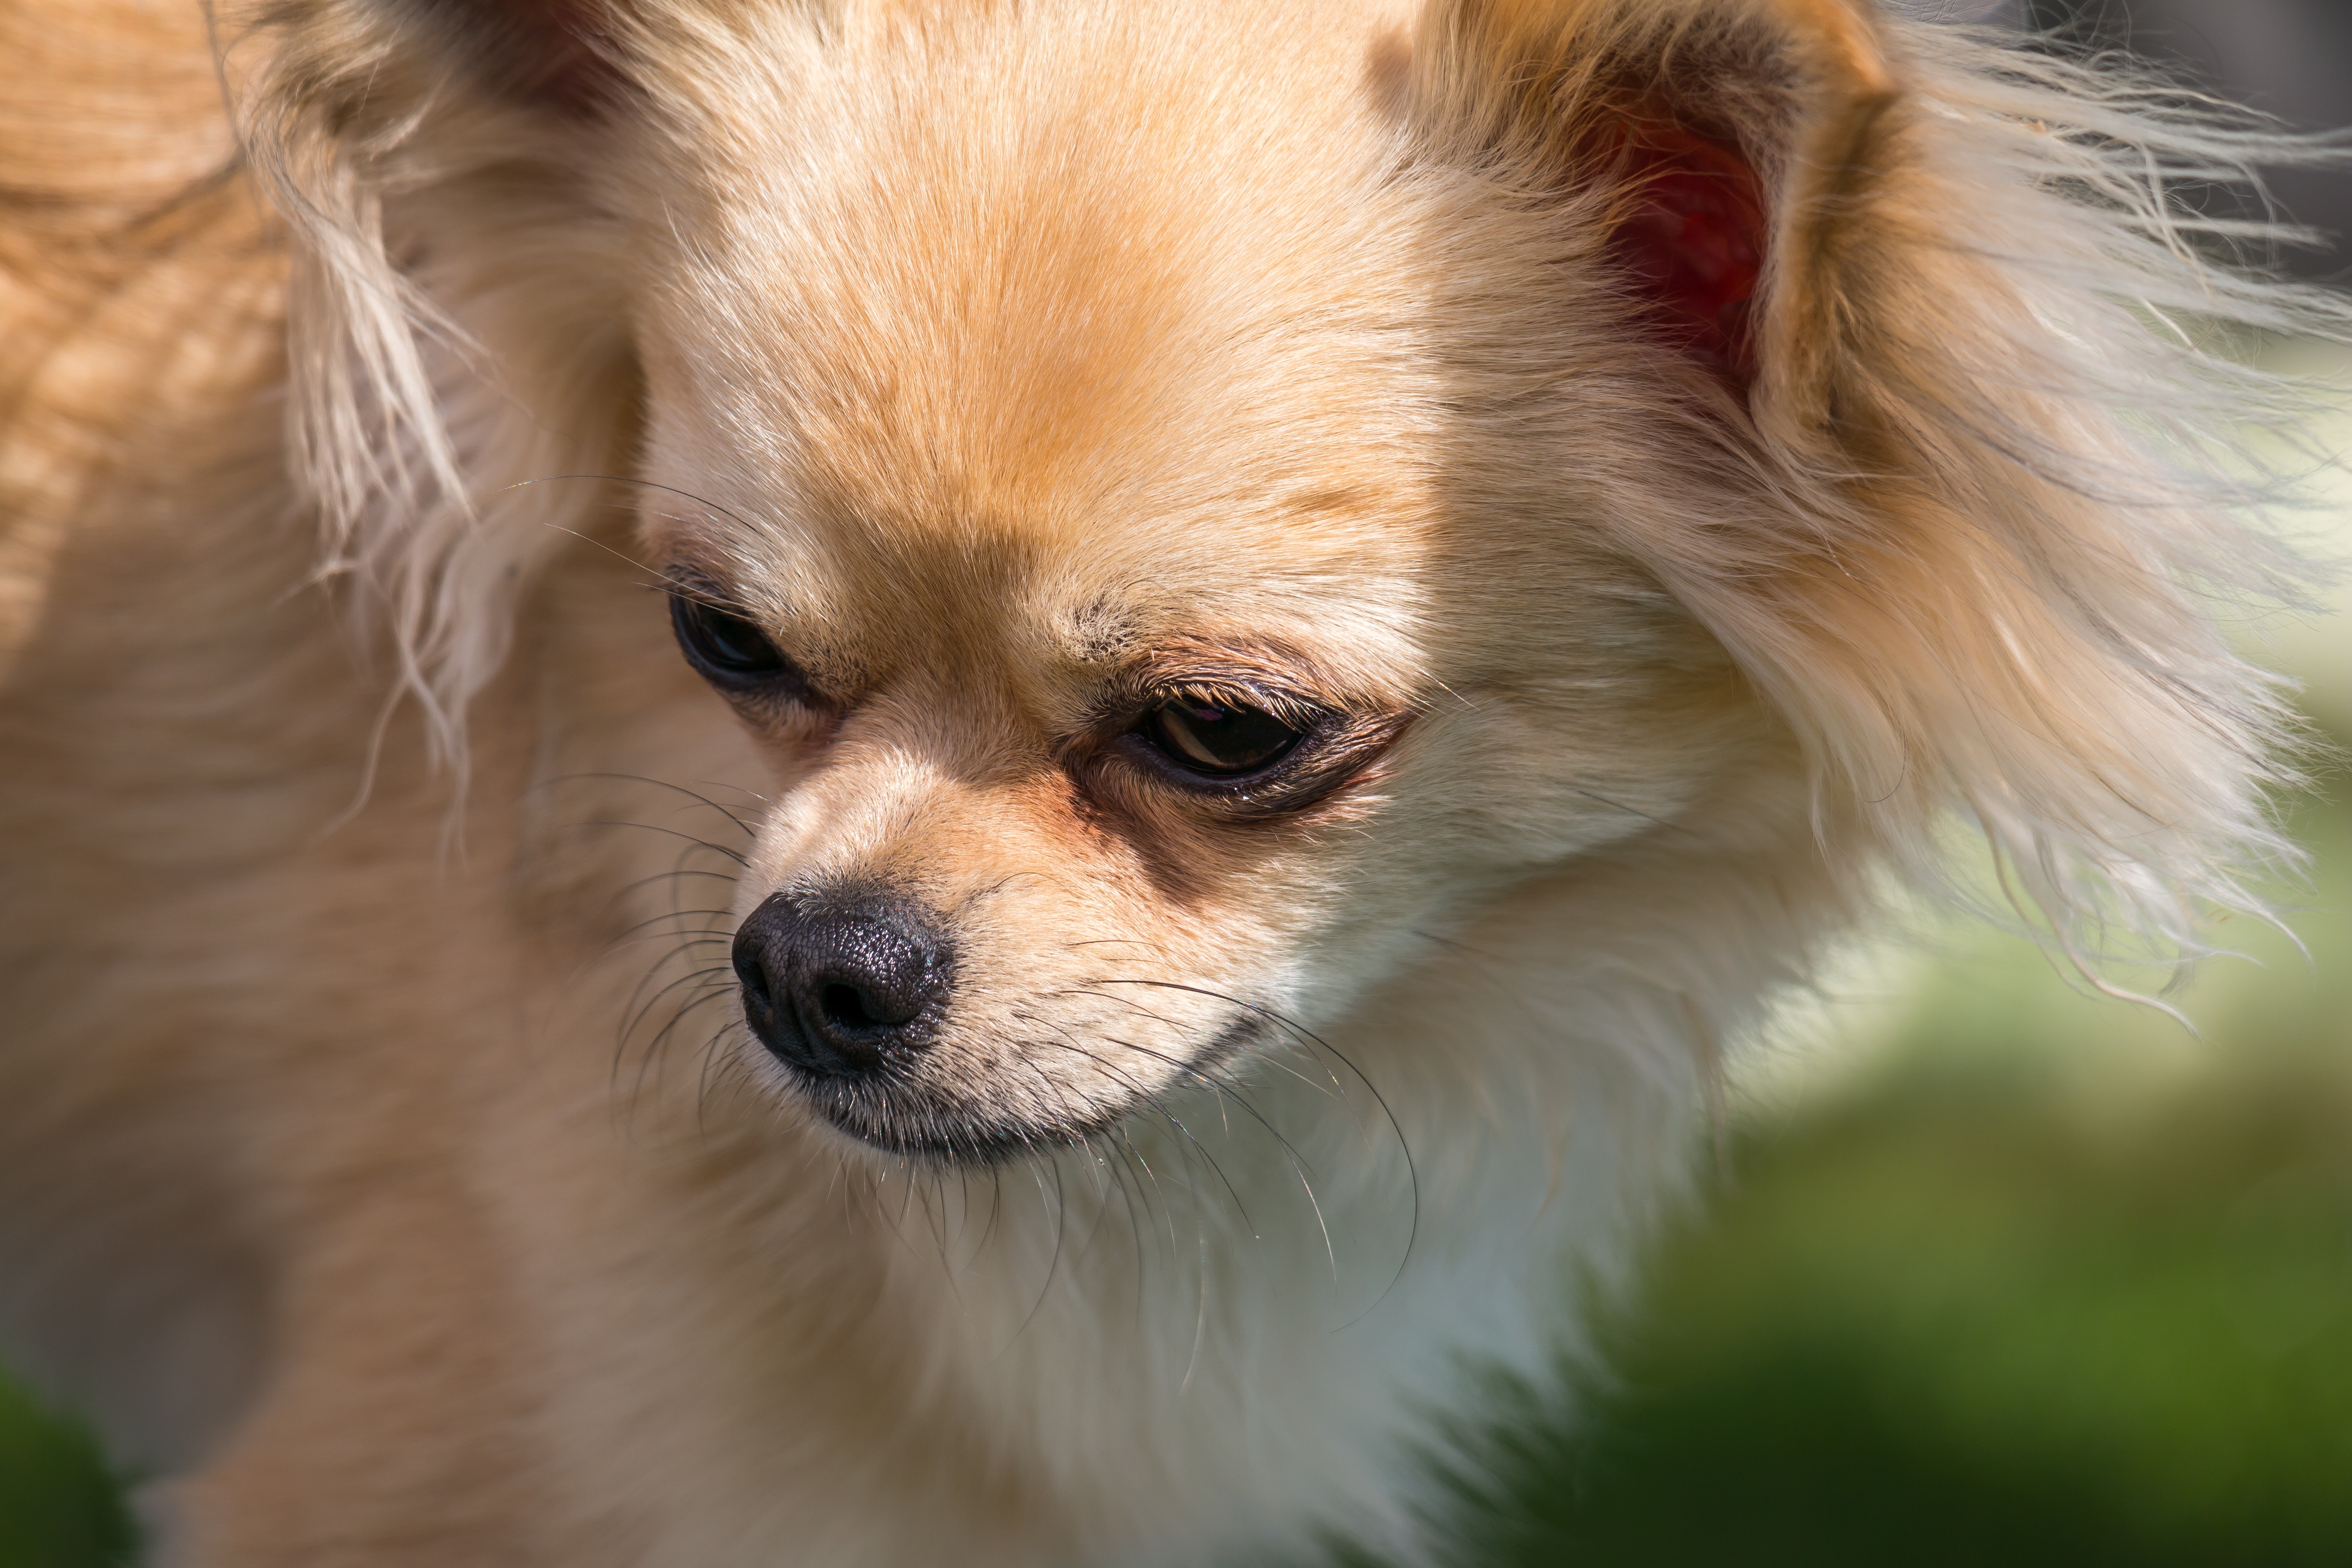
sweet, dog, animal, cute, pet, fluffy, small, mammal, vertebrate, chihuahua, dog breed, pomeranian, animal portrait, small dog, knuffig, chiwawa, dog like mammal, carnivoran, dog breed group, german spitz mittel, german spitz, german spitz klein, tibetan spaniel, chinese imperial dog